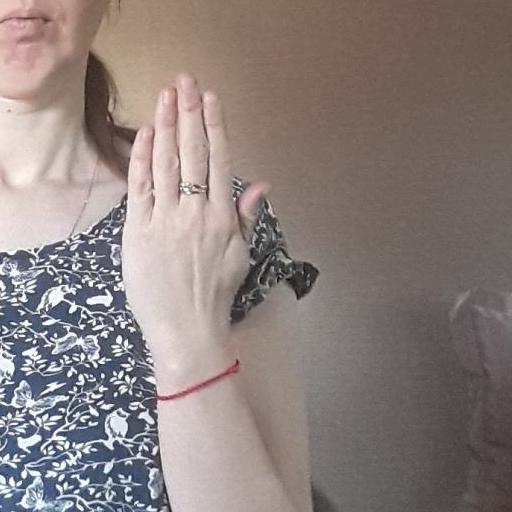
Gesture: stop_inverted